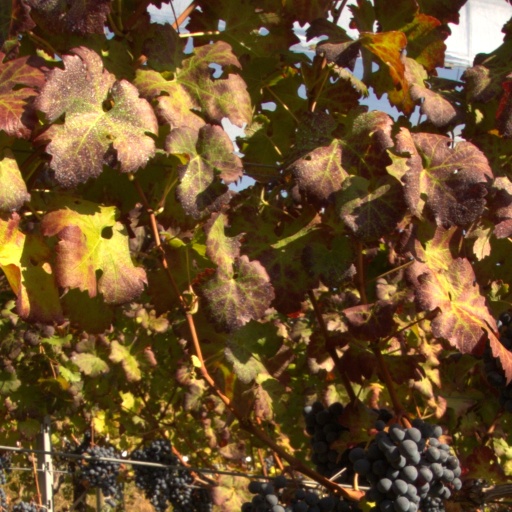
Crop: grape